Dima Moussa

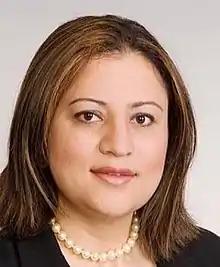
Official portrait, 2012

Dima Moussa (born 18 July 1978) is a Syrian lawyer and politician who served as Vice President of the National Coalition of Syrian Revolutionary and Opposition Forces from 2018 to 2020 and from 2023 to 2025. A founding member of the Syrian Women's Political Movement, Moussa has focused on promoting political inclusion, gender equality, and democratic reforms.